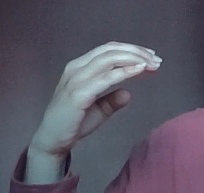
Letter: jeem